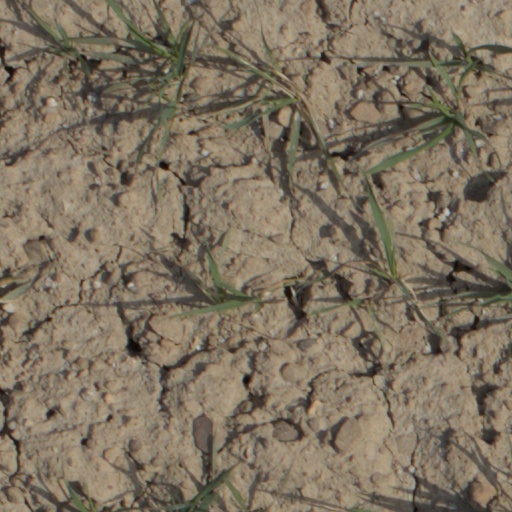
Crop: wheat